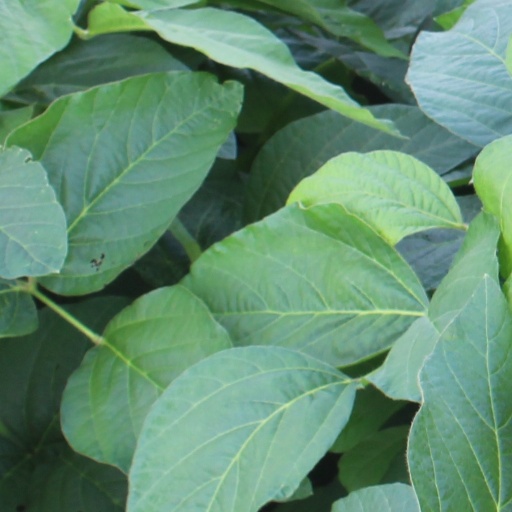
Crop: soybean